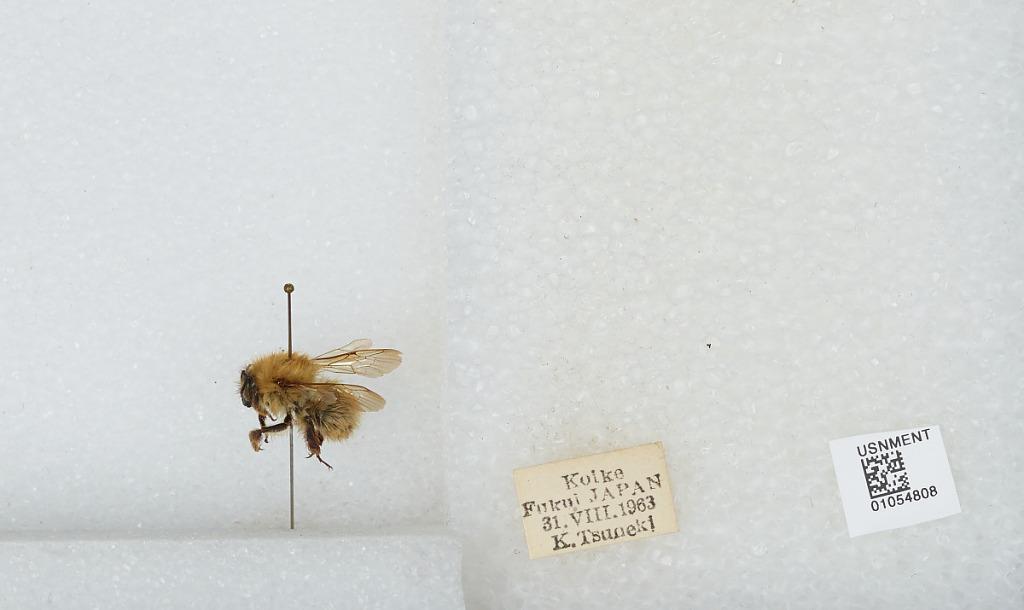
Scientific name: Bombus sp.
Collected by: K. Tsuneki
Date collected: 1963-8-31
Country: Japan
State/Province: Fukui
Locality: Koike